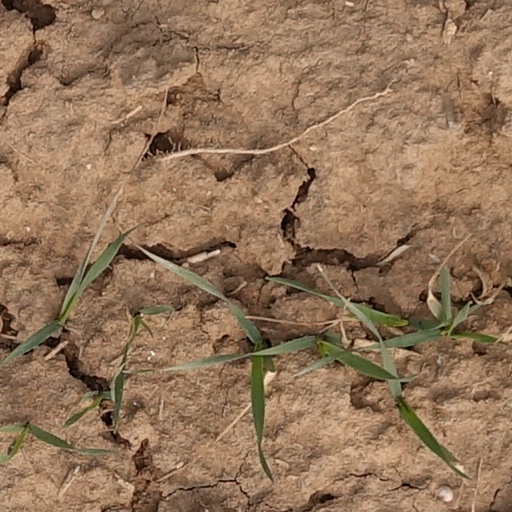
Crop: wheat